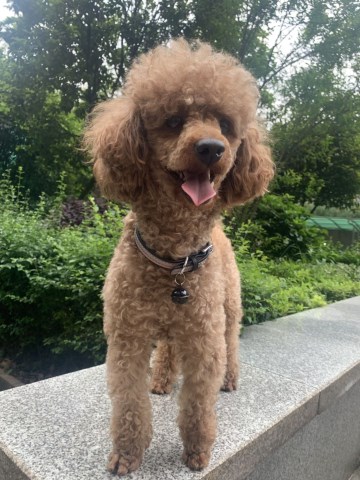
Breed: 2925-n000114-toy_poodle